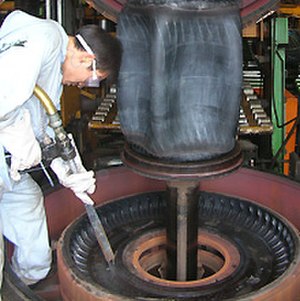
Tørisblæsning
Tørisblæsning bruges til at rense en gummiform
Tørisblæsning er en rengøringsmetode, der anvendes industrielt eller i forbindelse med fjernelse af graffiti. Metoden bruges også ved rensning af malerier, skulpturer og relieffer, der skal behandles med omhu.